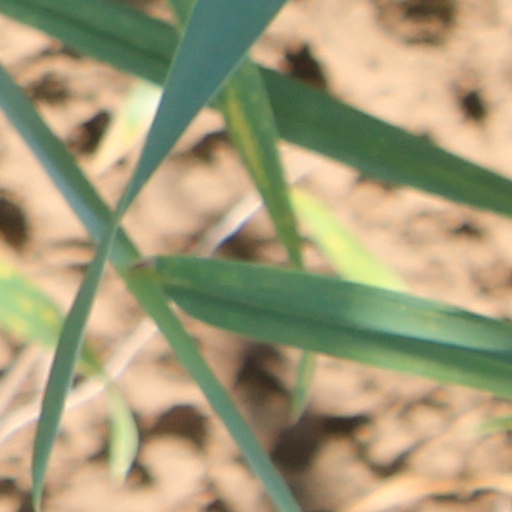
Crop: wheat